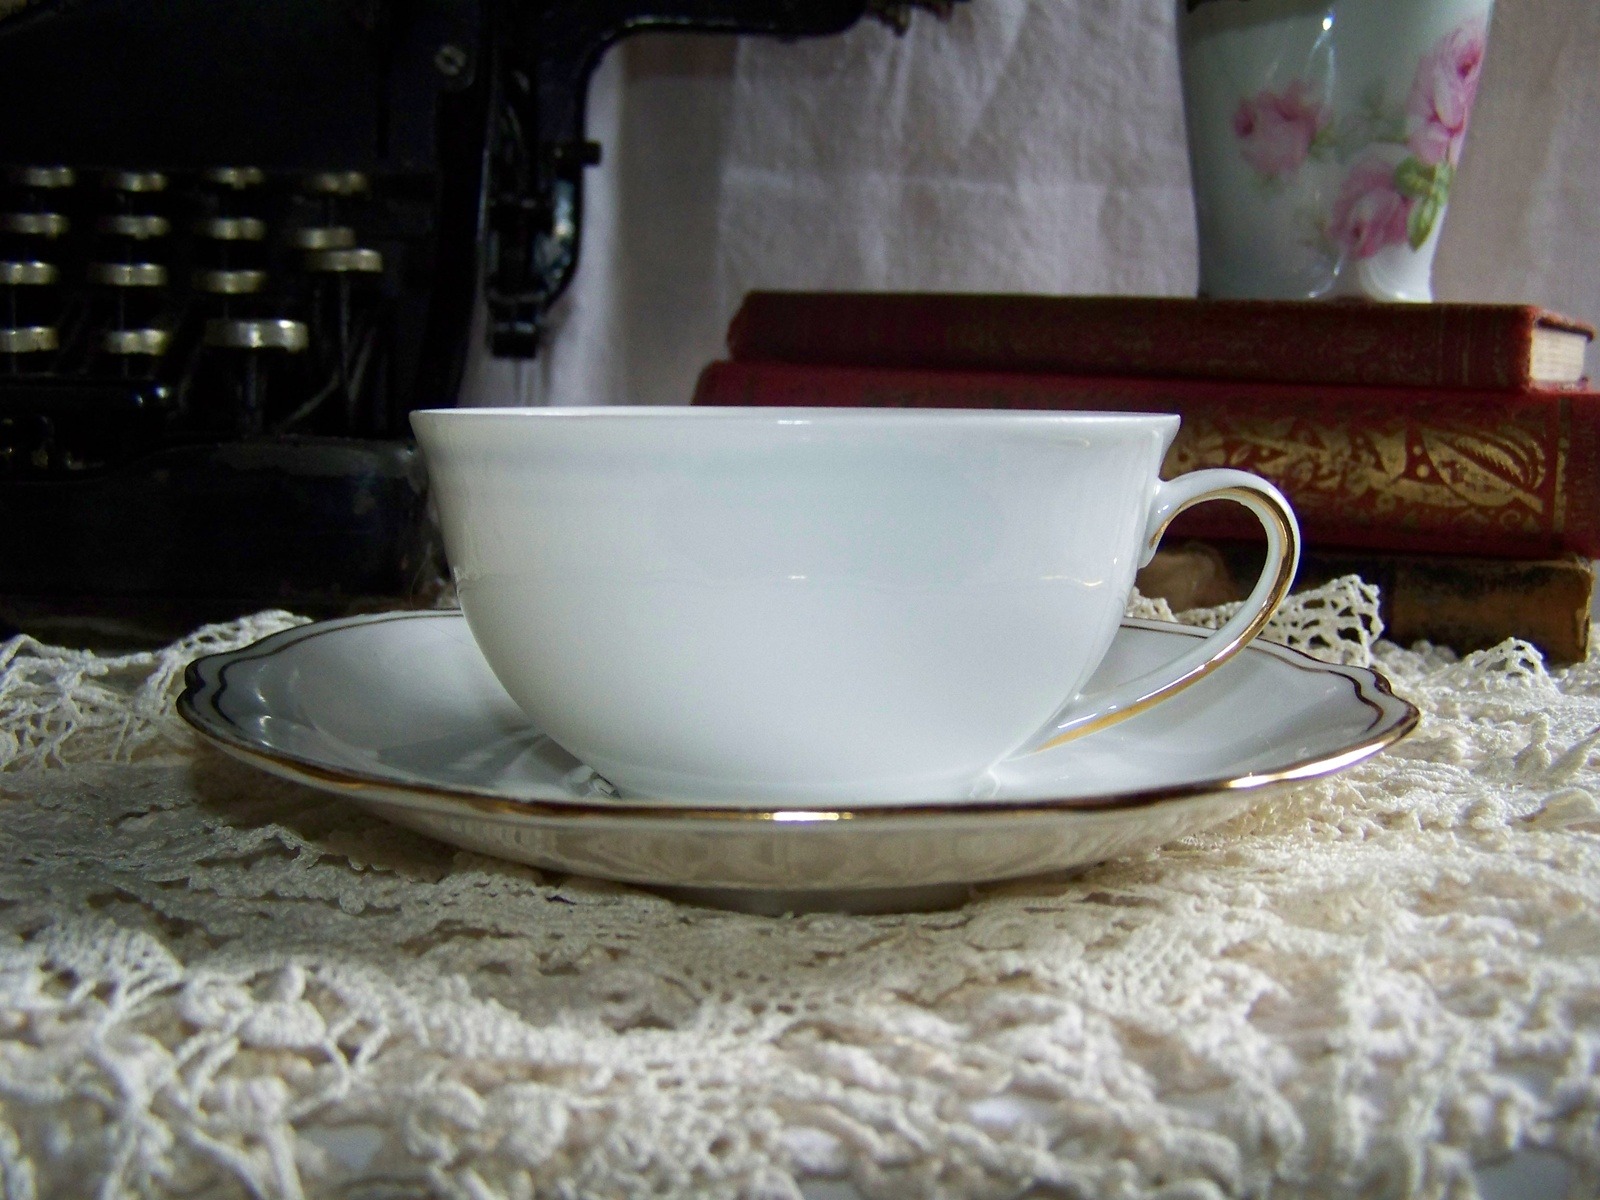
coffee, white, cup, saucer, ceramic, lace, drink, espresso, coffee cup, material, crochet, porcelain